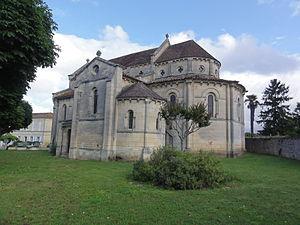
Cet article recense les monuments historiques de l'arrondissement de Blaye, dans le département de la Gironde, en France.